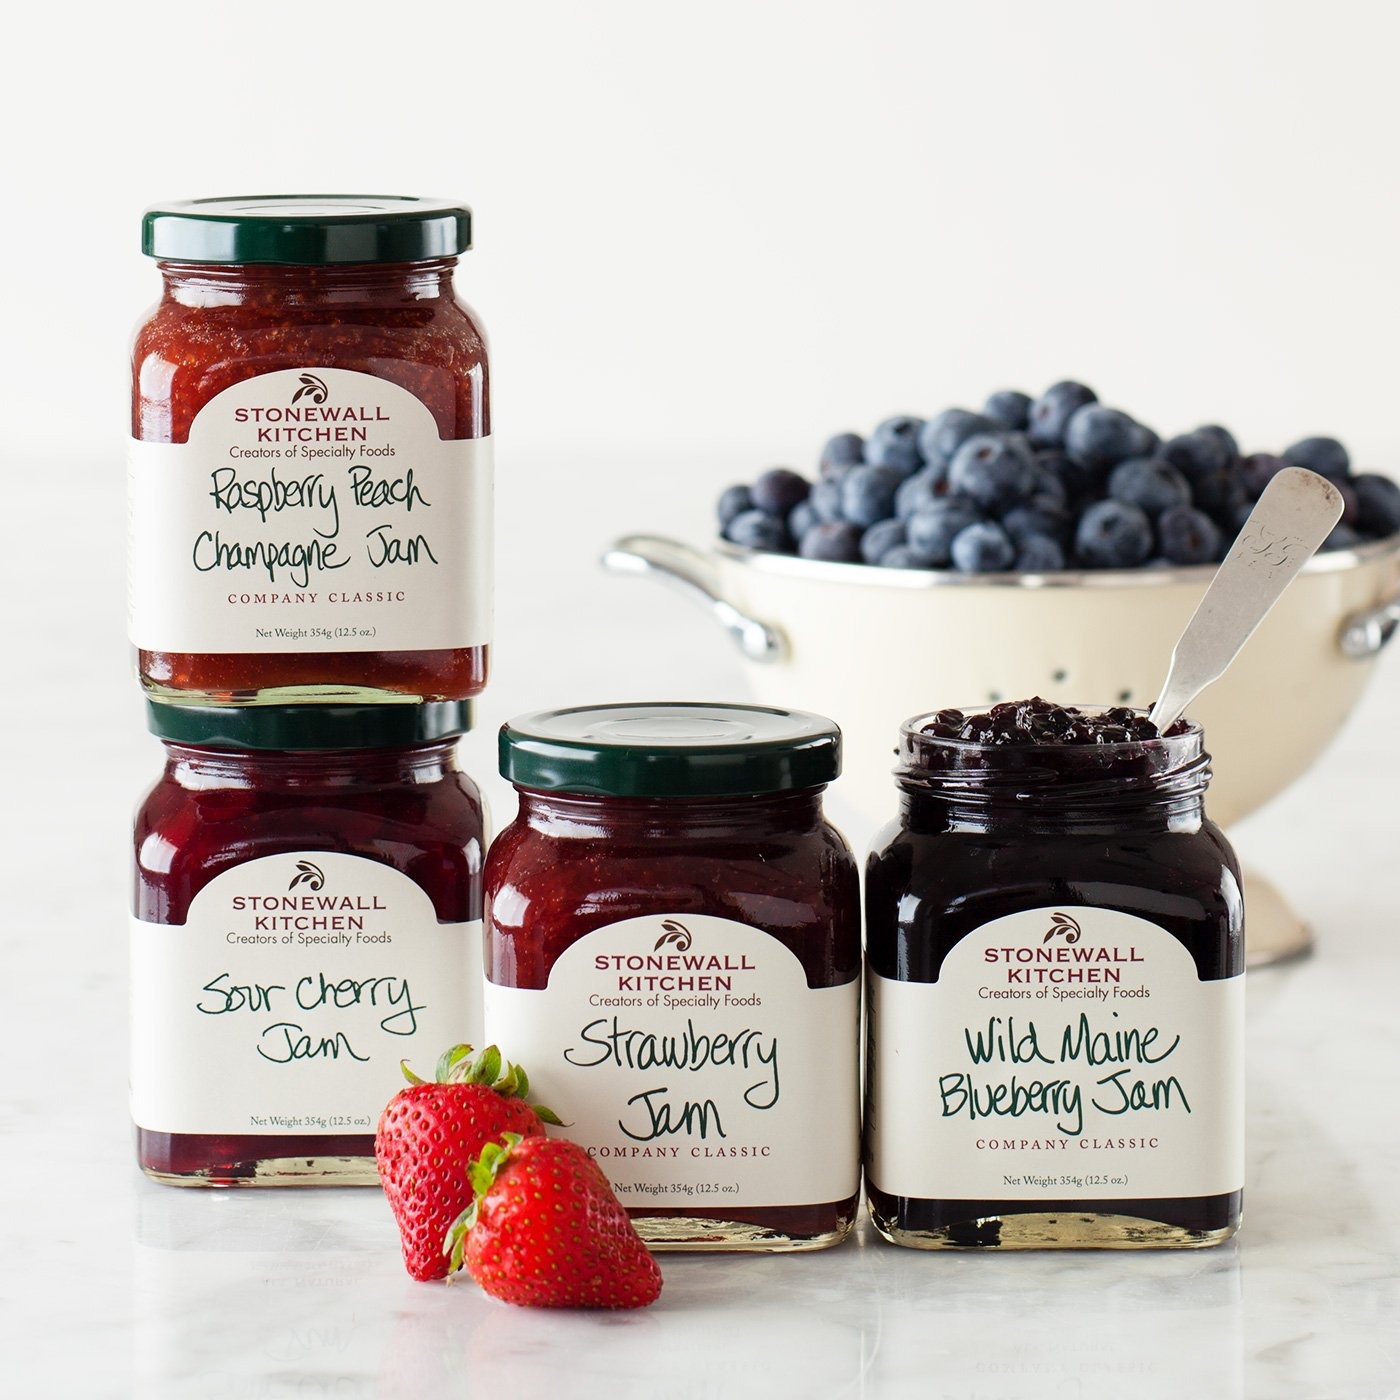
Item Name: Stonewall Kitchen 4 Piece Our Jam Collection
Bullet Point 1: Stonewall Kitchen 4 Piece Favorite Jam Collection contains 1 Raspberry Peach Champagne Jam (12.5 oz), 1 Sour Cherry Jam (12.5 oz), 1 Strawberry Jam (12.5 oz) and 1 Wild Maine Blueberry Jam (12.5 oz)
Bullet Point 2: Our four favorite jams are just right for spreading on pancakes, breakfast breads and pastries or as a glaze for meat dishes
Bullet Point 3: Bursting with sun-ripened fruit, these jams turn pb&j into a delectable treat
Bullet Point 4: Company Classics to share with a friend over morning coffee and enjoy your day ahead
Bullet Point 5: Stonewall Kitchen Family of Brands: Our award winning line of gourmet food, home goods, and gifts are loved around the world. Featuring brands such as Legal Sea Foods, Michel Design Works, Montebello, Napa Valley Naturals, Stonewall Home, Stonewall Kitchen, Urban Accents, Vermont Coffee Company, Vermont Village, and Village Candle
Bullet Point 6: About Us: It all started in 1991 at a local farmers' market with a few dozen items that we'd finished hand-labeling only hours before. Fast-forward to today and Stonewall Kitchen is now home to an ever-growing family of like-minded lifestyle brands! Expertly made with premium ingredients, our products are the result of decades spent dreaming up, testing and producing only the very best in specialty foods and fine home living.
Product Description: <b>Stonewall Kitchen 4 Piece Our Jam Collection </b><BR><BR>This selection of Stonewall Kitchen's most delicious jams also happens to be one of our personal favorites. It's not only a must-have collection for any home, it also makes a great gift. Inside you'll find our 12.5 ounce jars of Raspberry Peach Champagne Jam, Strawberry Jam, Wild Maine Blueberry Jam and Sour Cherry Jam.<BR><BR><b>About Stonewall Kitchen</b><BR><BR>We got our start in 1991, selling handmade jams and jellies at local farmers’ markets, fairs and festivals. A passion for innovative recipes and flavors soon led us to expand to sauces, condiments, mustards, baking mixes, and more—all made with the same high-quality ingredients and painstaking attention to detail. Today, our products are sold in more than 6,000 locations both nationwide and internationally, and through our 10 company stores!
Value: 50.0
Unit: Ounce

Price: 38.5